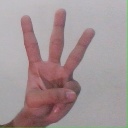
अक्षर: व